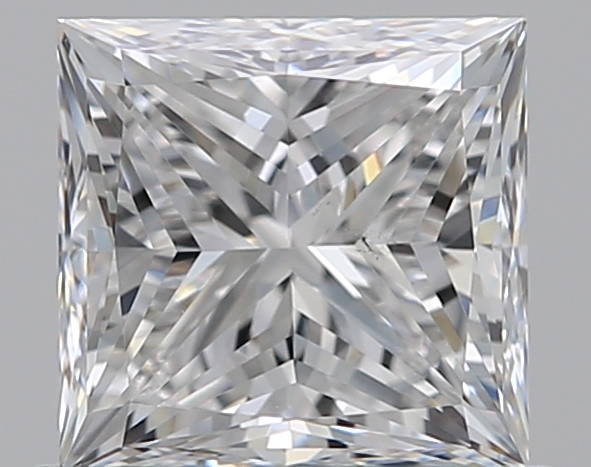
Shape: princess
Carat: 0.91
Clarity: SI1
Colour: D
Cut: VG
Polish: EX
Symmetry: VG
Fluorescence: N
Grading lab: GIA
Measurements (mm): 5.26 x 5.1 x 3.79